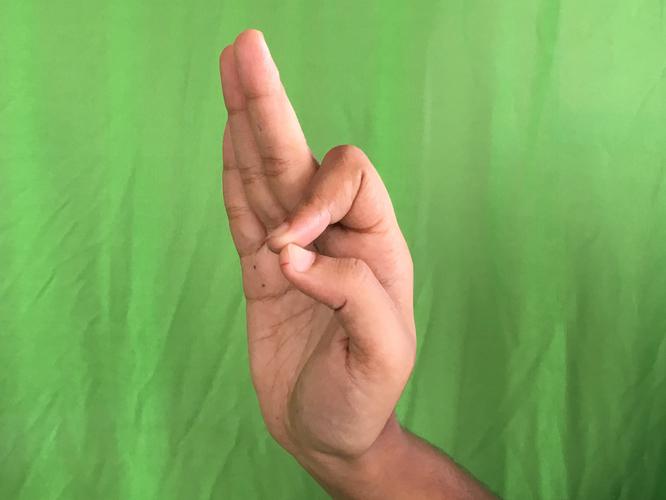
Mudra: Aralam
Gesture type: single_hand